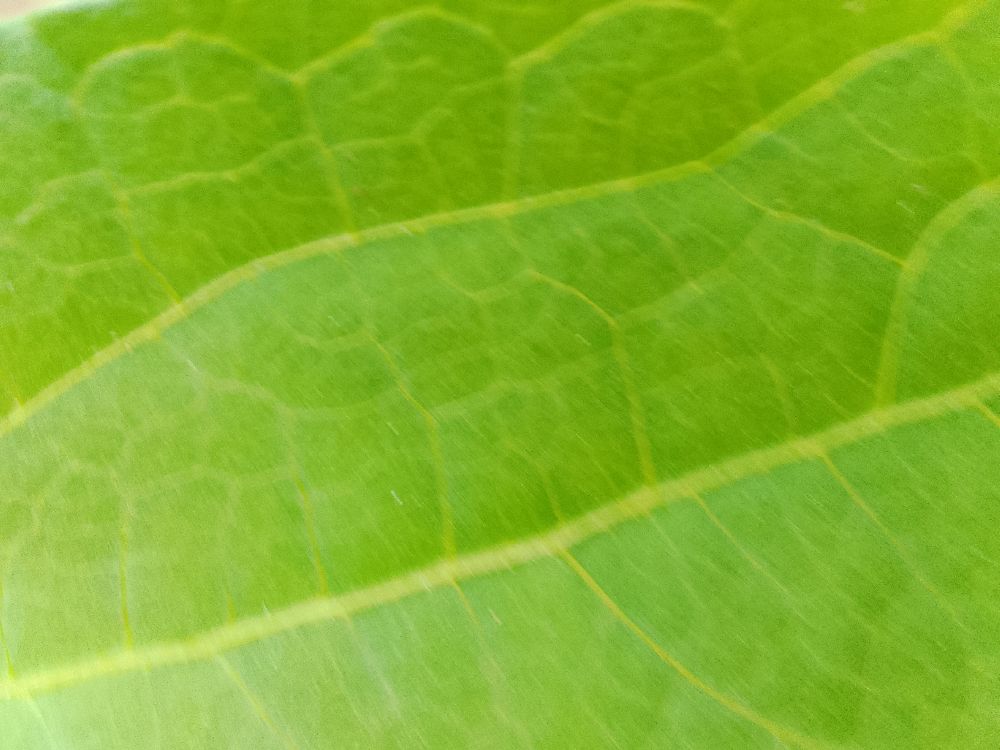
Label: healthy